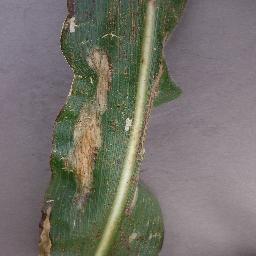
Label: Corn_(Maize)___Northern_Leaf_Blight